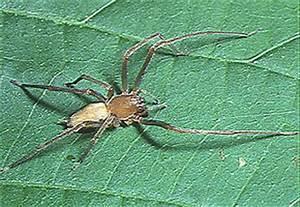
spider